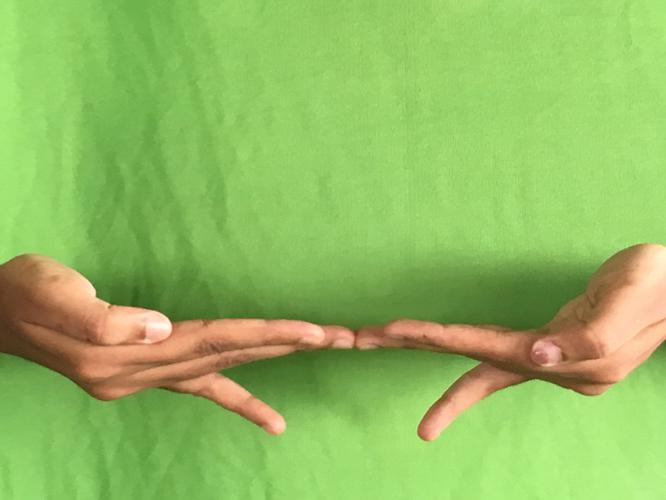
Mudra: Khatva
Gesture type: double_hand